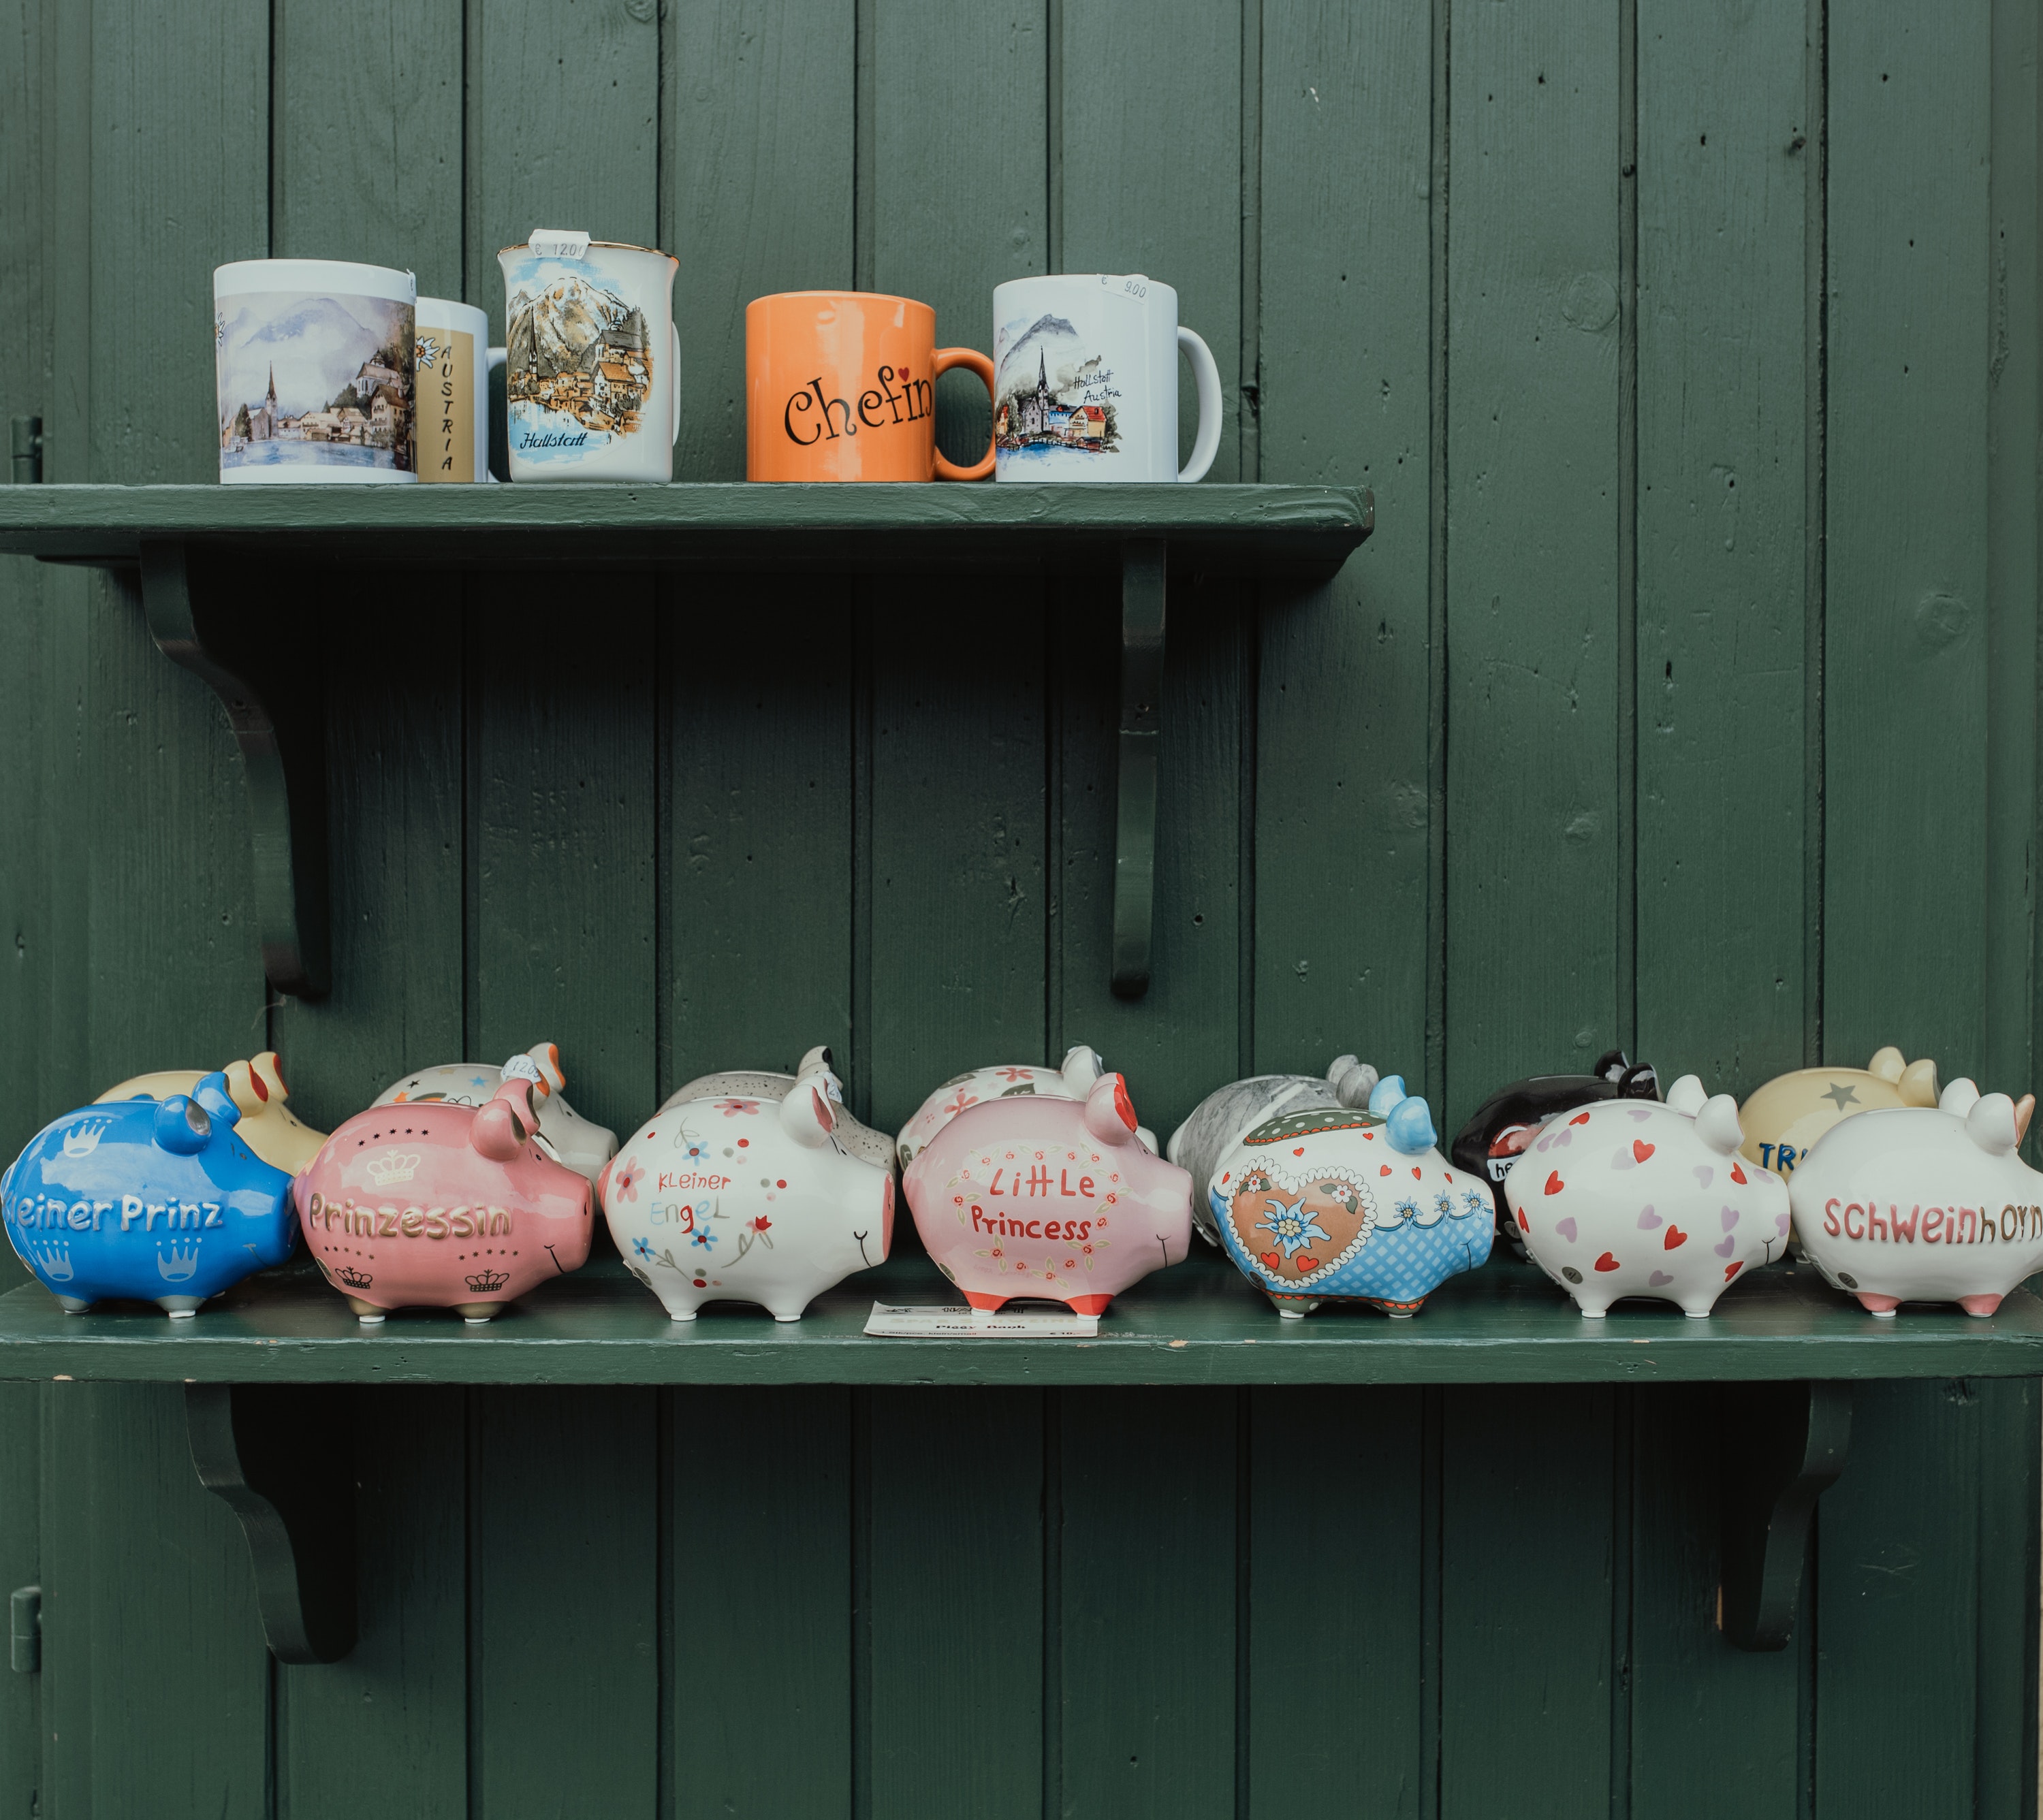
shelf, shelving, furniture, room, collection, tableware